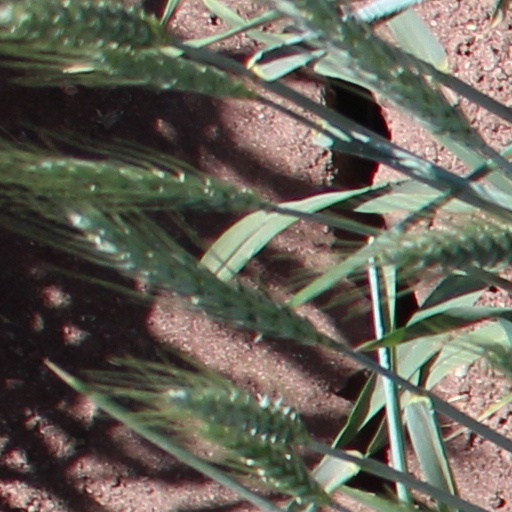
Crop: wheat